Doug Norman

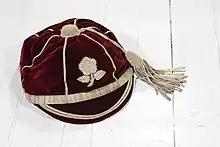
Doug Norman's England Cap from 1932

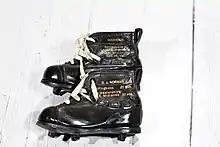
Miniature Rugby Boots commemorating the East Midlands victory over the Springboks.

The 1932/33 season was Norman's last and for it he was appointed as Leicester's captain. Unfortunately he was injured in the second game of the season against Old Blues, where he was substituted for the only time, and missed the next seven games. He returned to the side in October against Gloucester and played 24 games that the season. His final match for the Tigers was an 8-15 loss on Tuesday 18 April 1933 against Bath at The Recreation Ground.